Tire manipulator

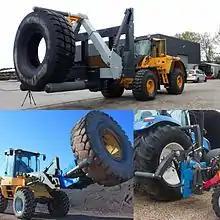
Comparison of Tire Manipulators

Tire Manipulator is a piece of equipment, or tool that is used for handling large OTR tires, or large wheels. Other names that are used for tire manipulator are tire handler or tire clamp. Tire manipulator is generally manufactured as an attachment which is a part of another vehicle. For example, a forklift, loader or another truck.